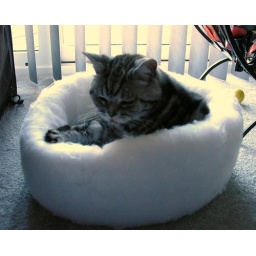
Sam in his cat bed